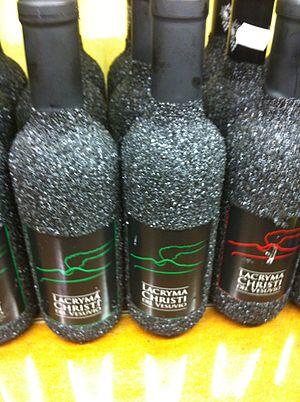
Le Lacryma Christi, « larme du Christ », est un vin napolitain.